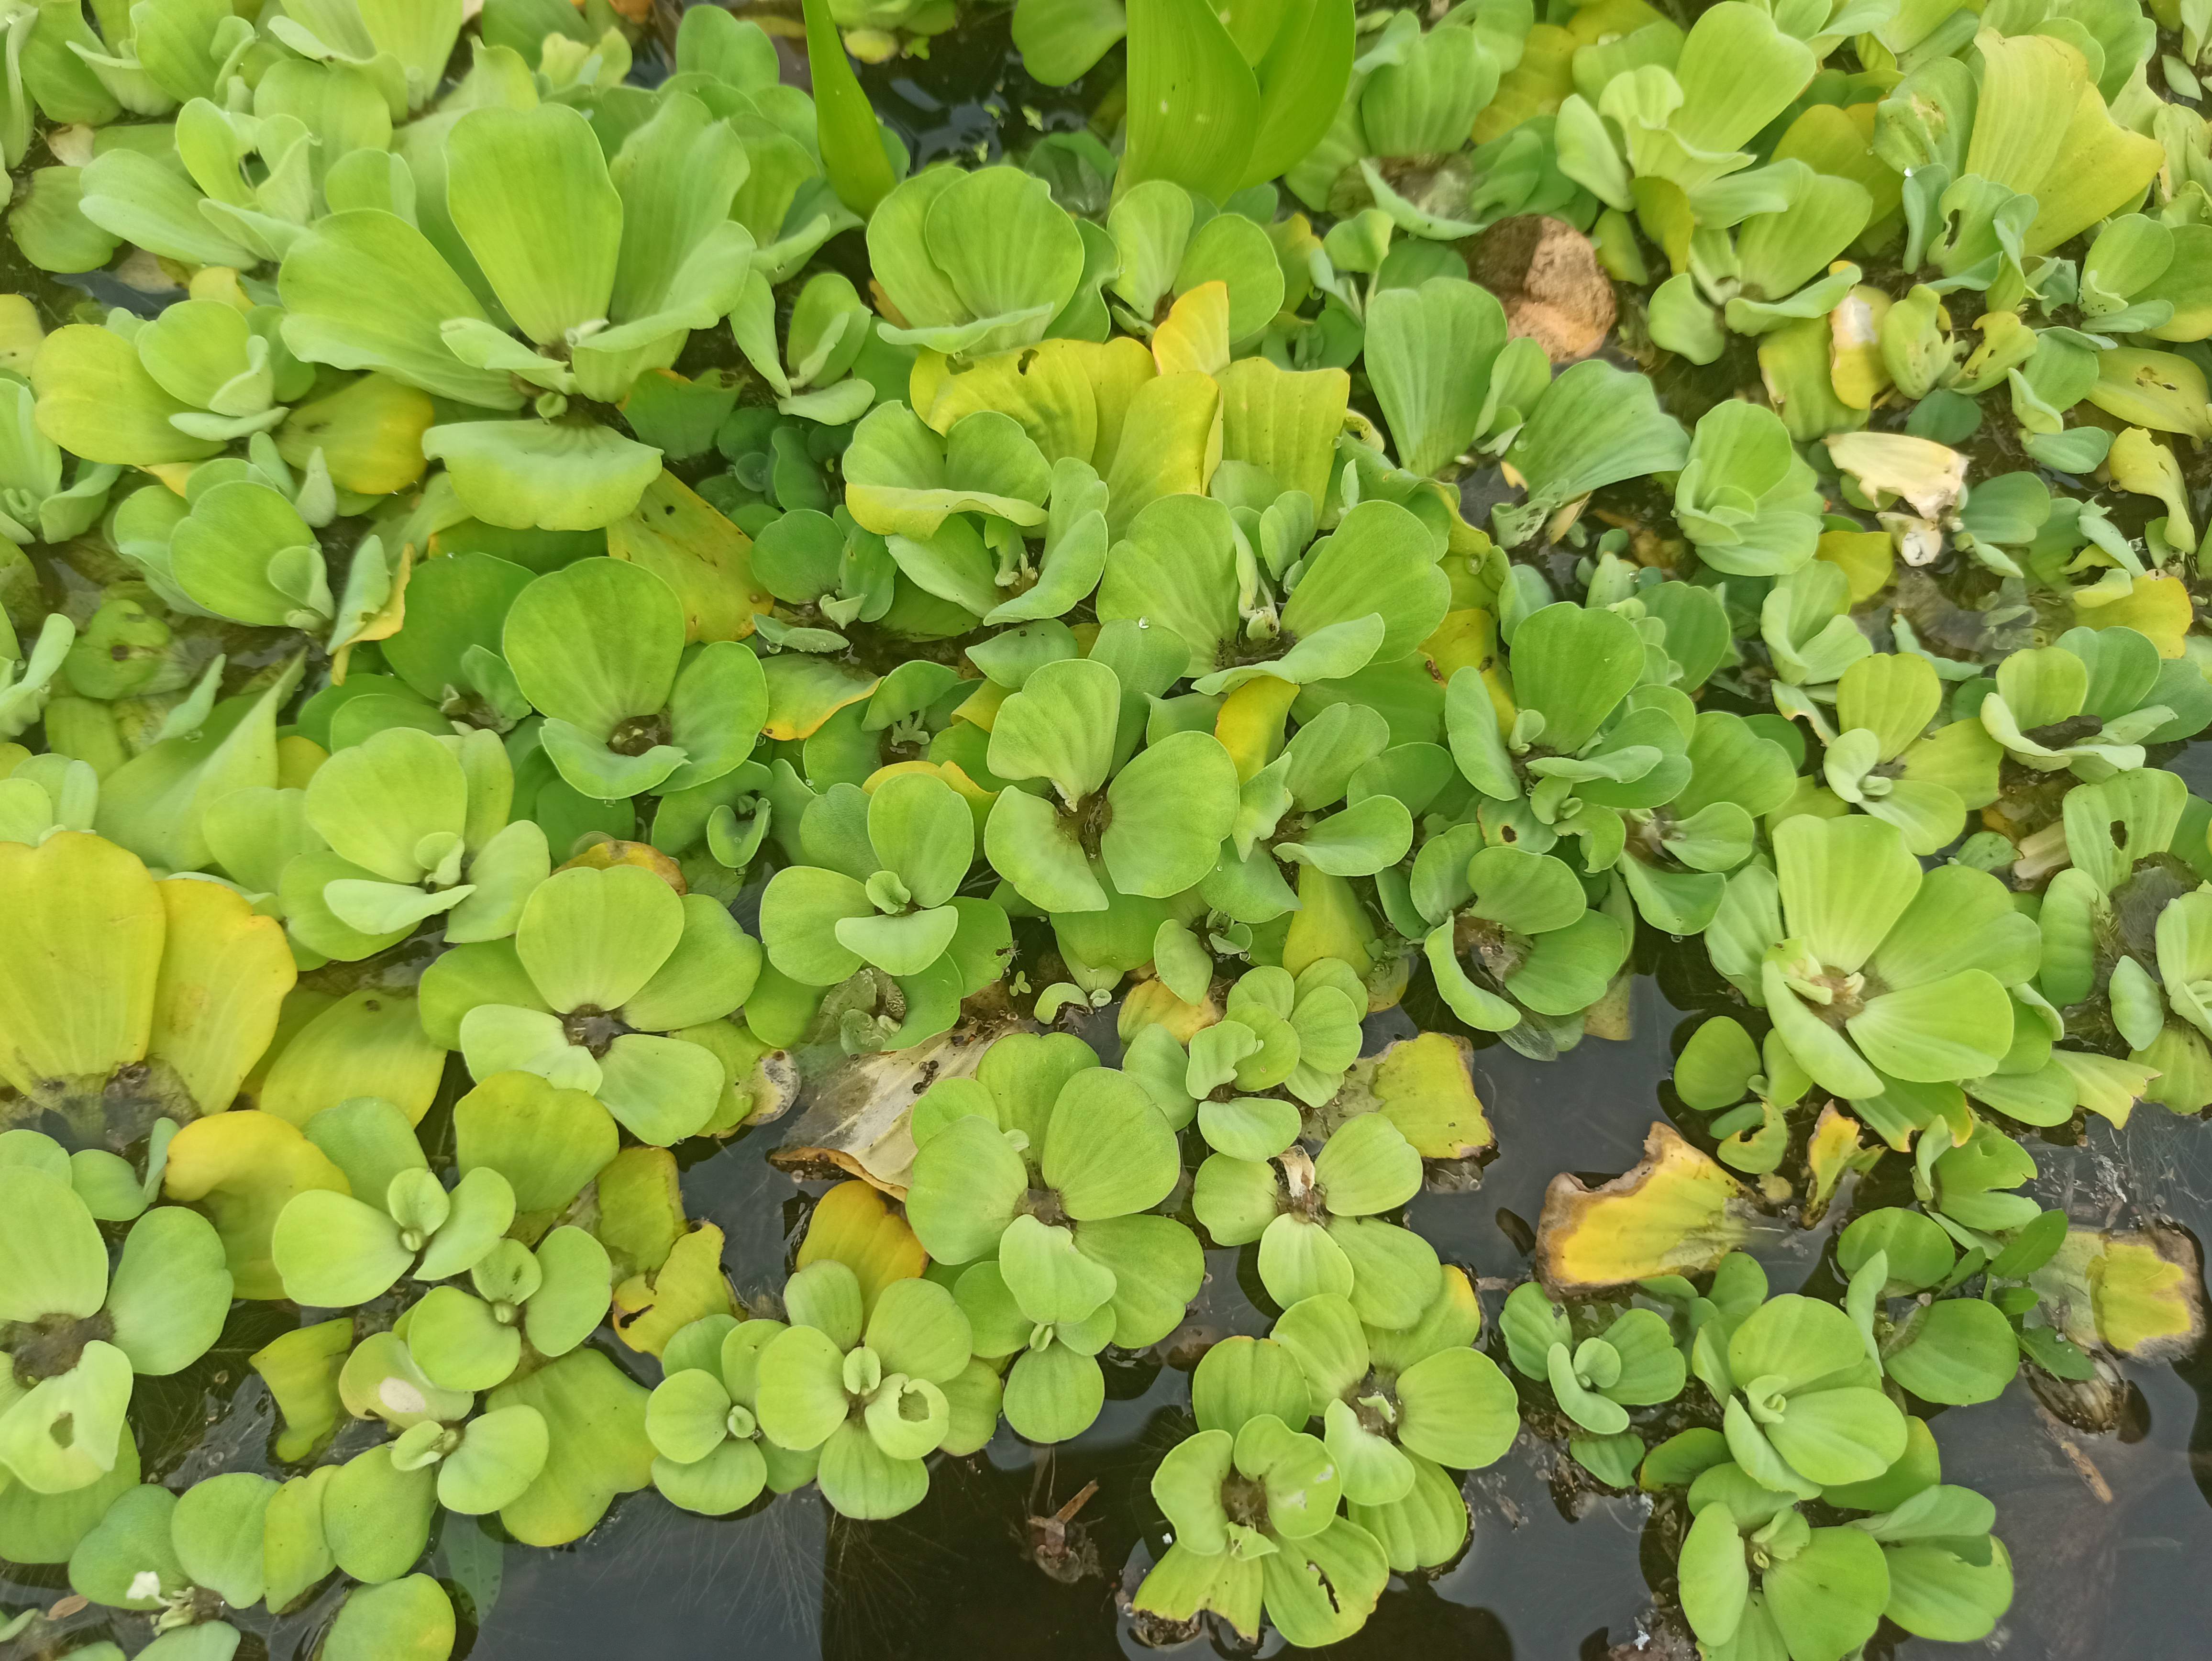
Species: Water Lettuce (Pistia stratiotes)